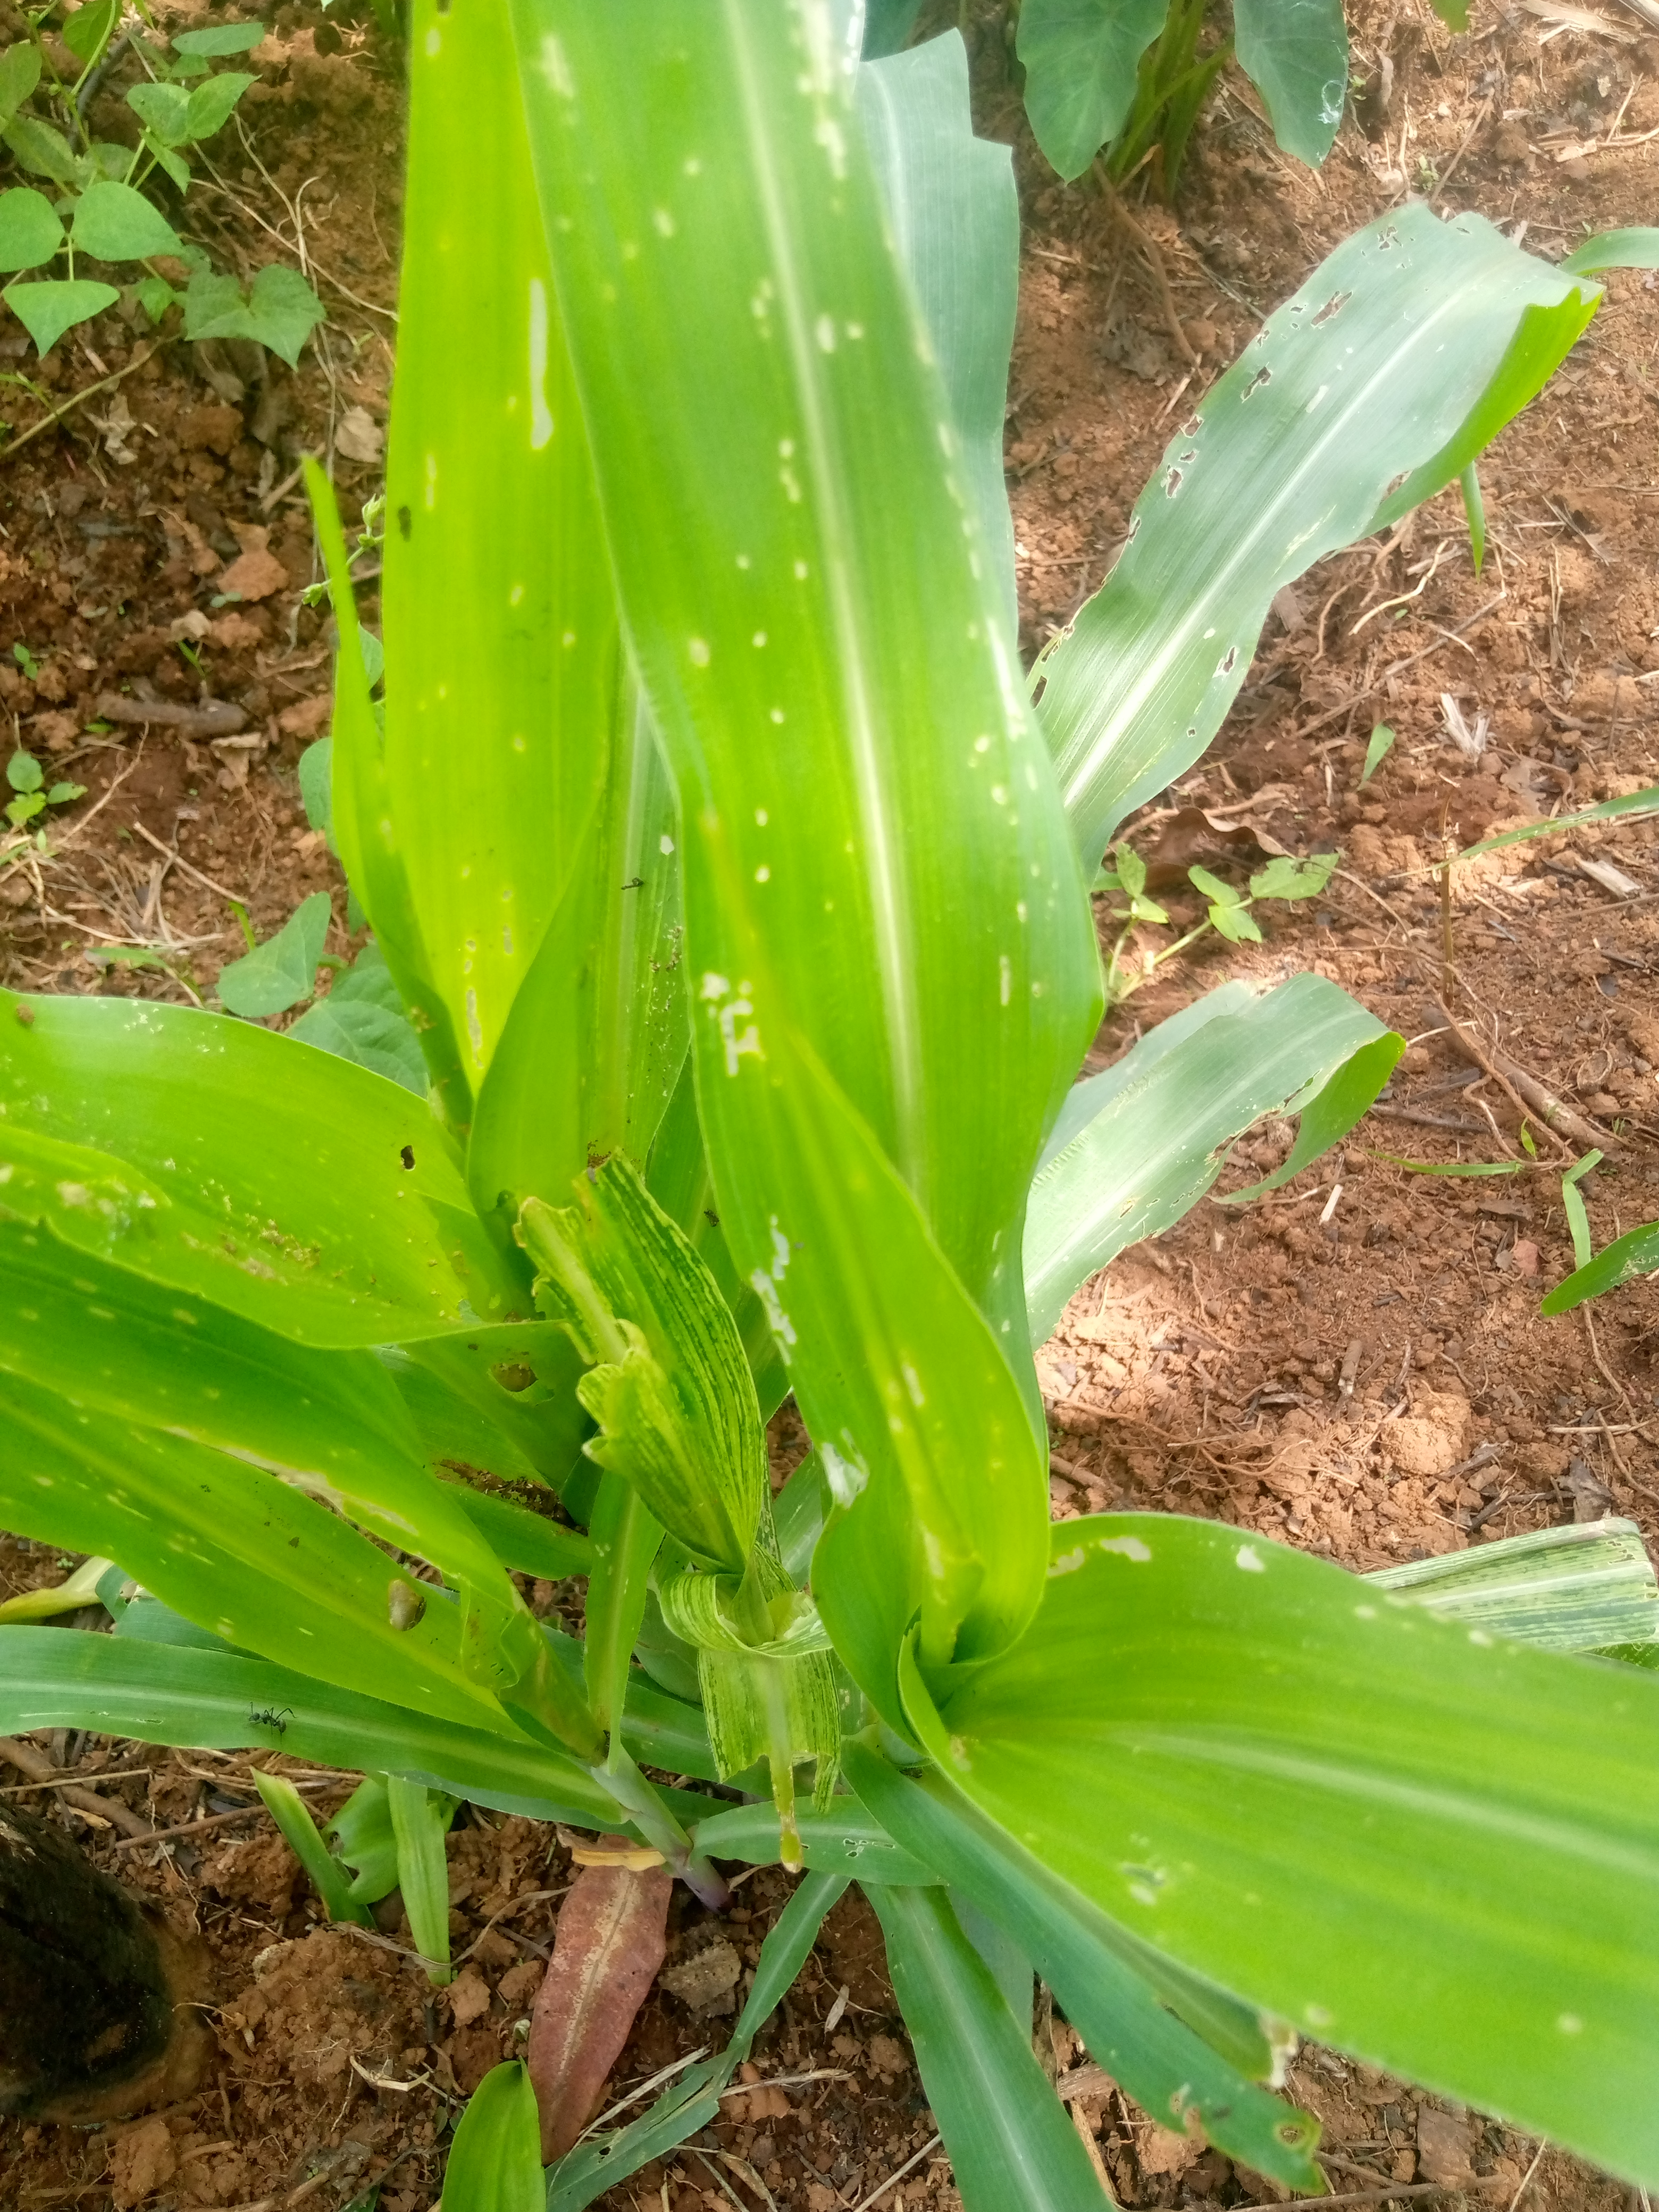
Label: spodoptera_frugiperda